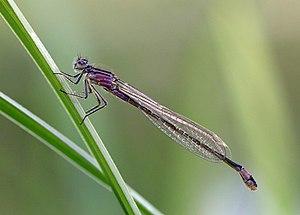
Dame Agrion élégant, (Ischnura elegans), insecte odonate de la famille des «